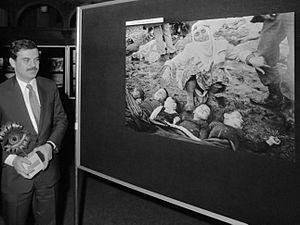
Mustafa Bozdemir est un photographe turc. Il est récipiendaire du prix World Press Photo of the Year de 1984 pour une photo prise l'année précédente.